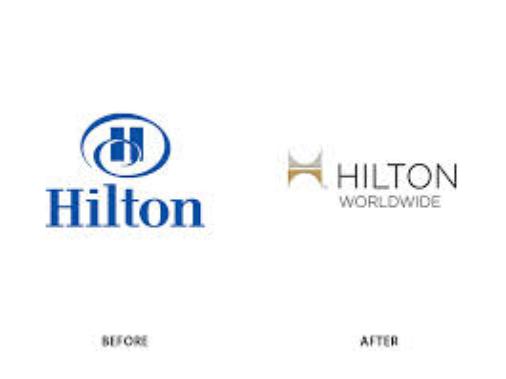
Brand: Hilton Worldwide-2
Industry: Others